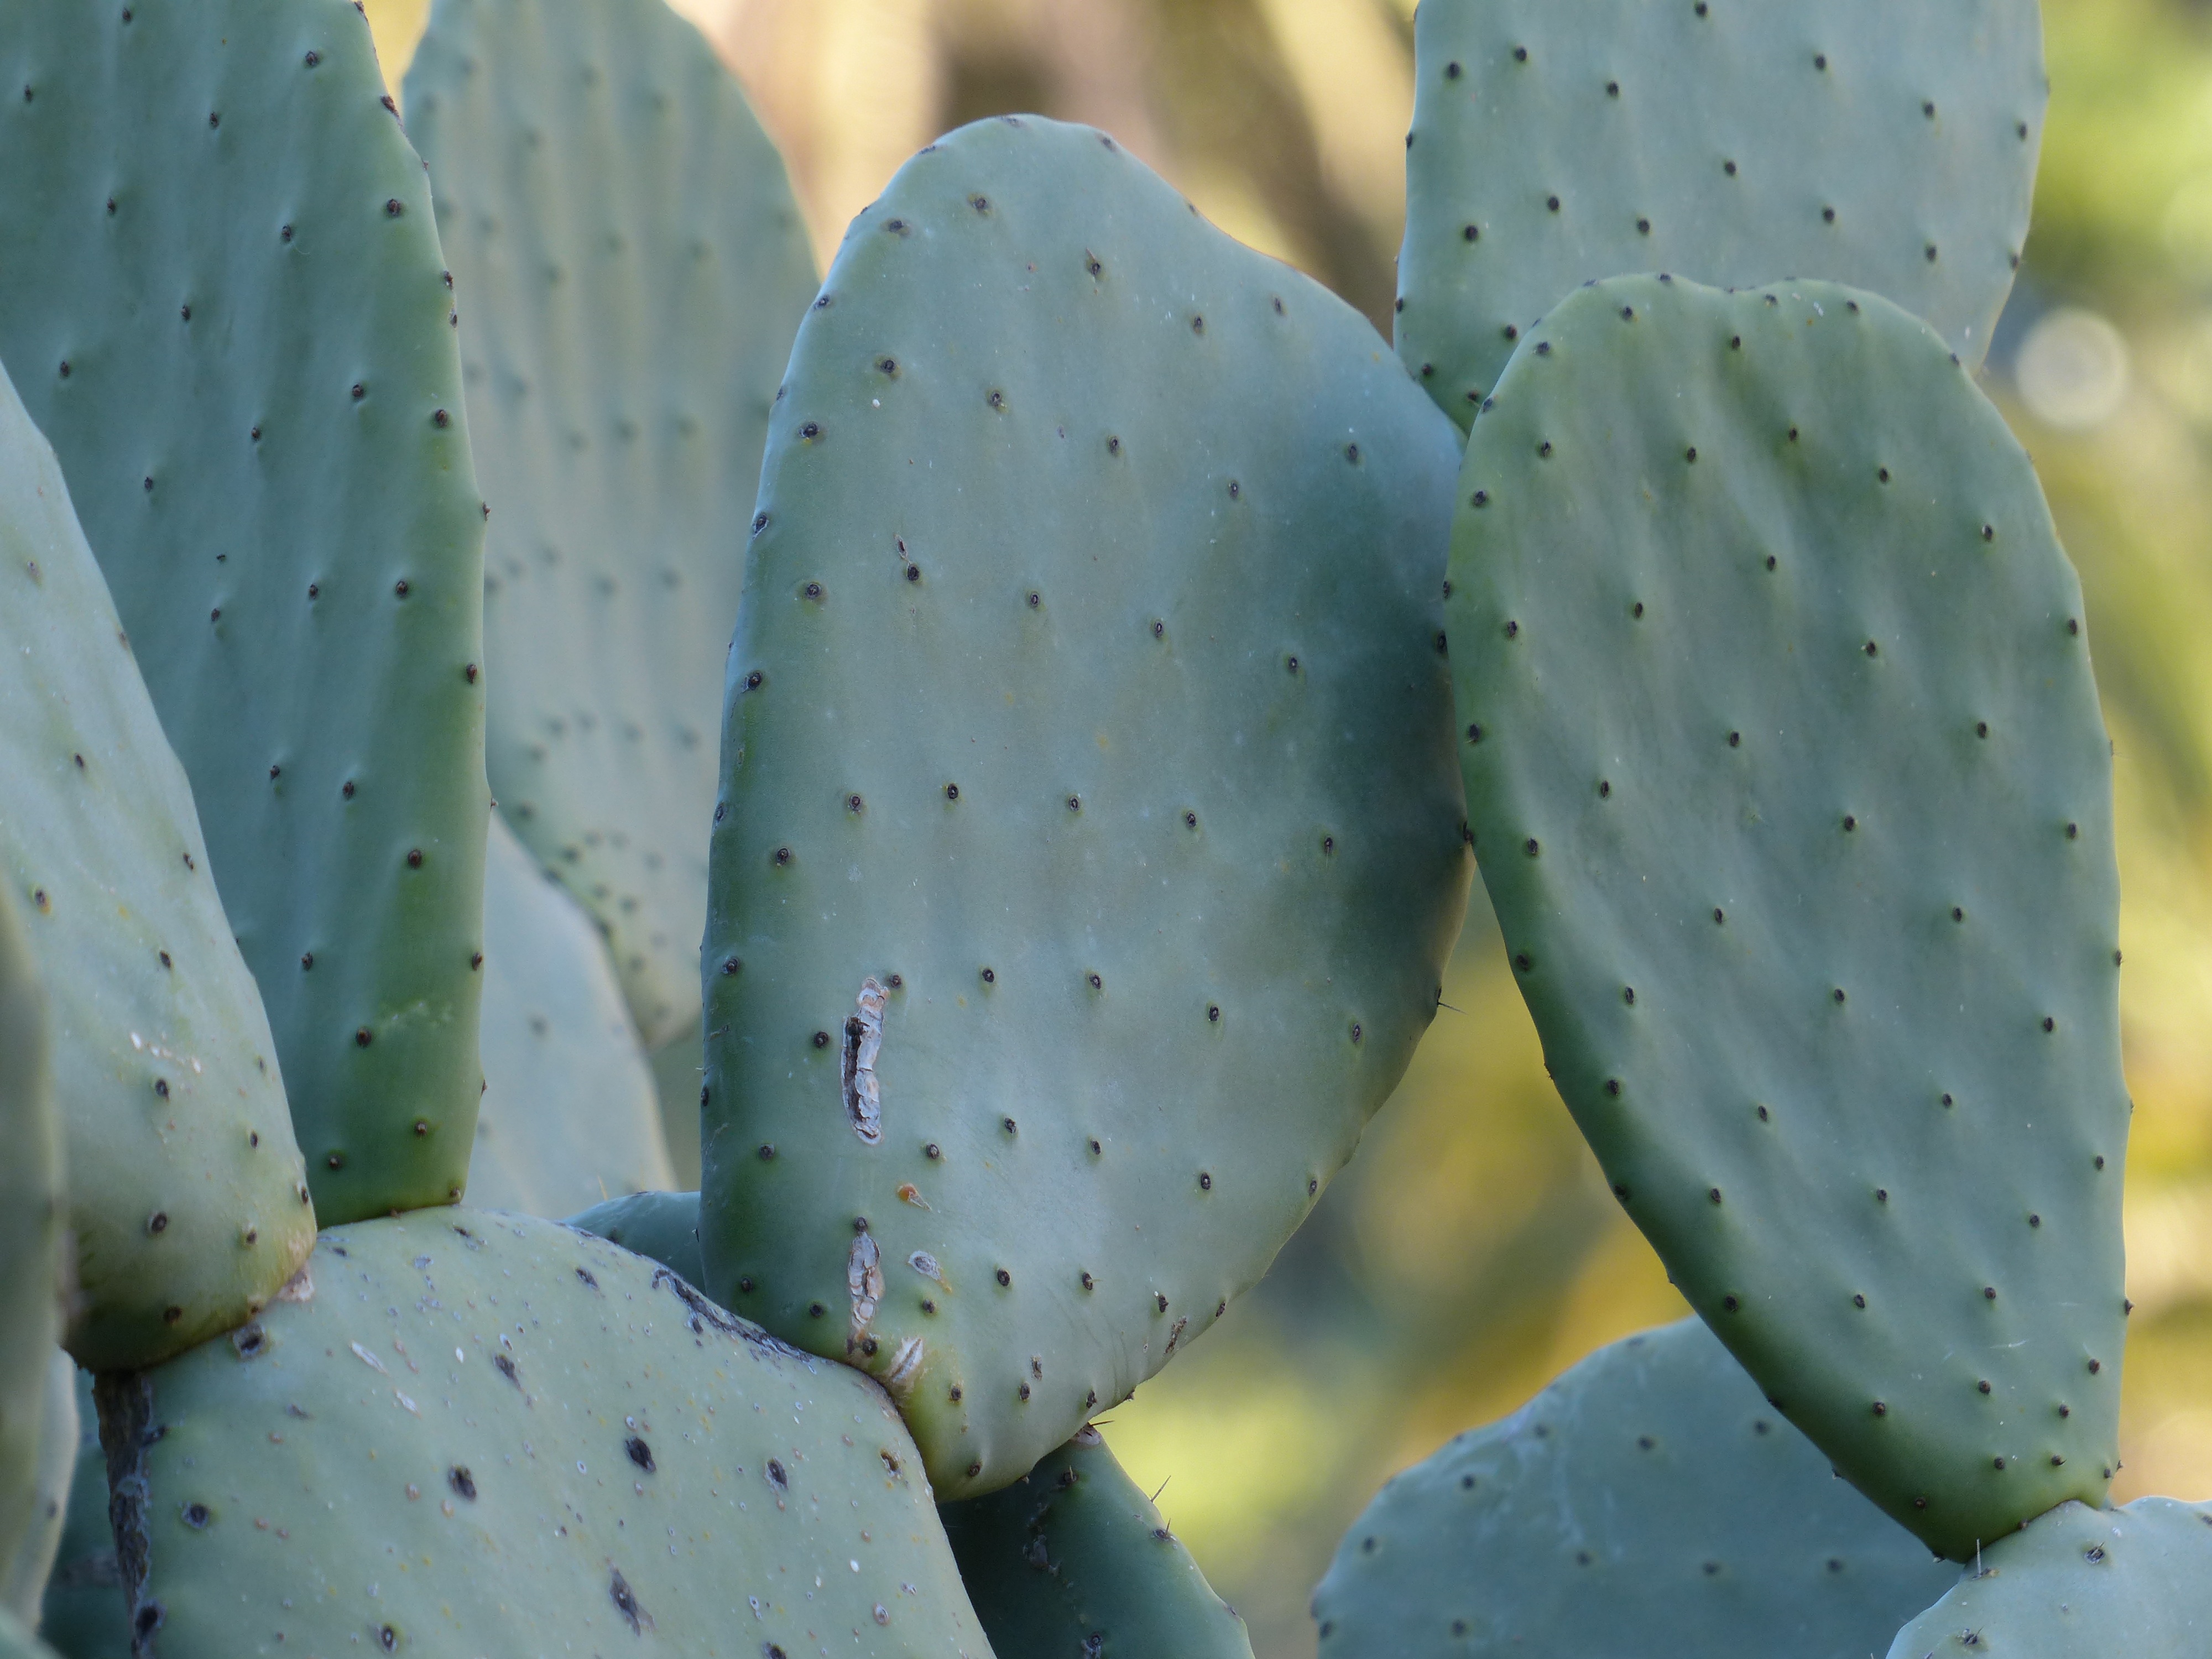
prickly, cactus, plant, flower, petal, botany, cactaceae, caryophyllales, flowering plant, opuntia, prickly pear, cactus greenhouse, opuntia tomentosa, plant stem, land plant, hedgehog cactus, nopal, san pedro cactus, barbary fig, ear cactus, ears leaves